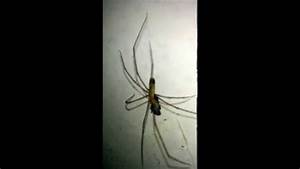
Label: ragno